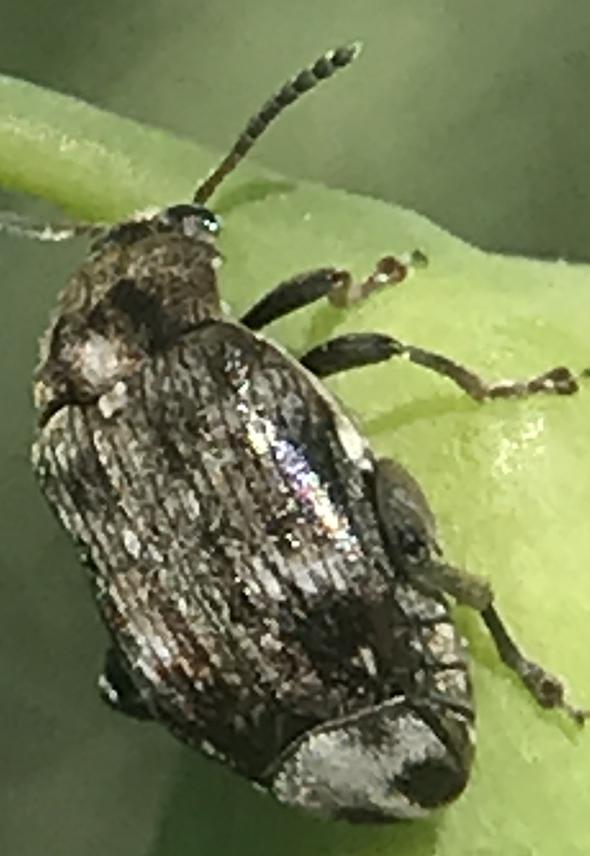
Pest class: pea_weevil